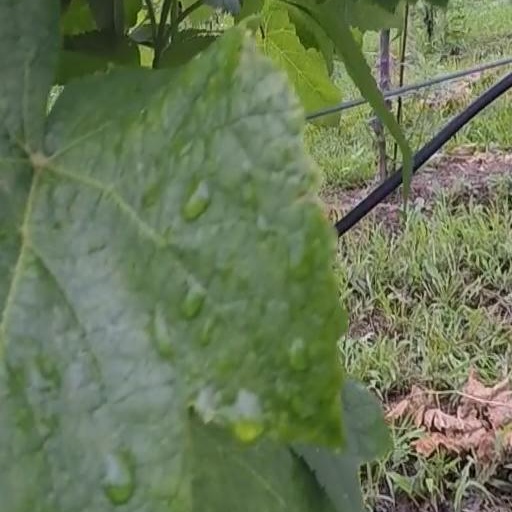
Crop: grape